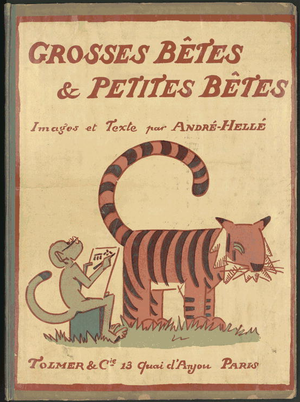
Book cover of Grosses bêtes et petites bêtes by André Hellé, published in Paris, Alfred Tolmer, 1912.
André Hellé, pseudonyme d'André Laclôtre, est un artiste peintre et décorateur français, illustrateur, lithographe et créateur de jouets très novateurs, né le 26 mars 1871 à Paris 19ᵉ où il meurt le 29 décembre 1945.